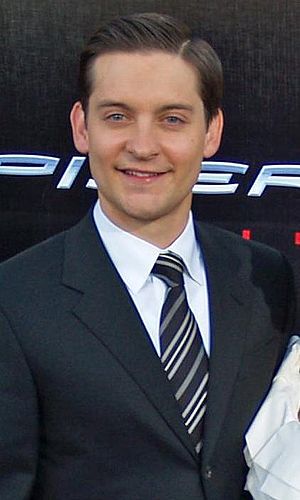
Tobey Maguire
Tobias Vincent Maguire er en amerikansk skuespiller, bedst kendt for sin rolle som Peter Parker/Spider-Man i Spider-Man-trilogien.